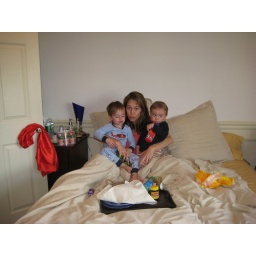
US Mother's day @ home - breakfast in bed